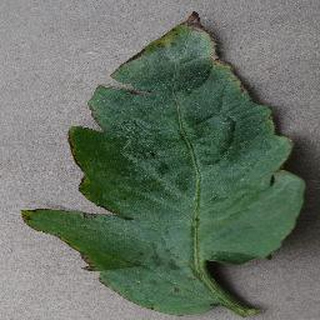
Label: tomato_bacterial_spot